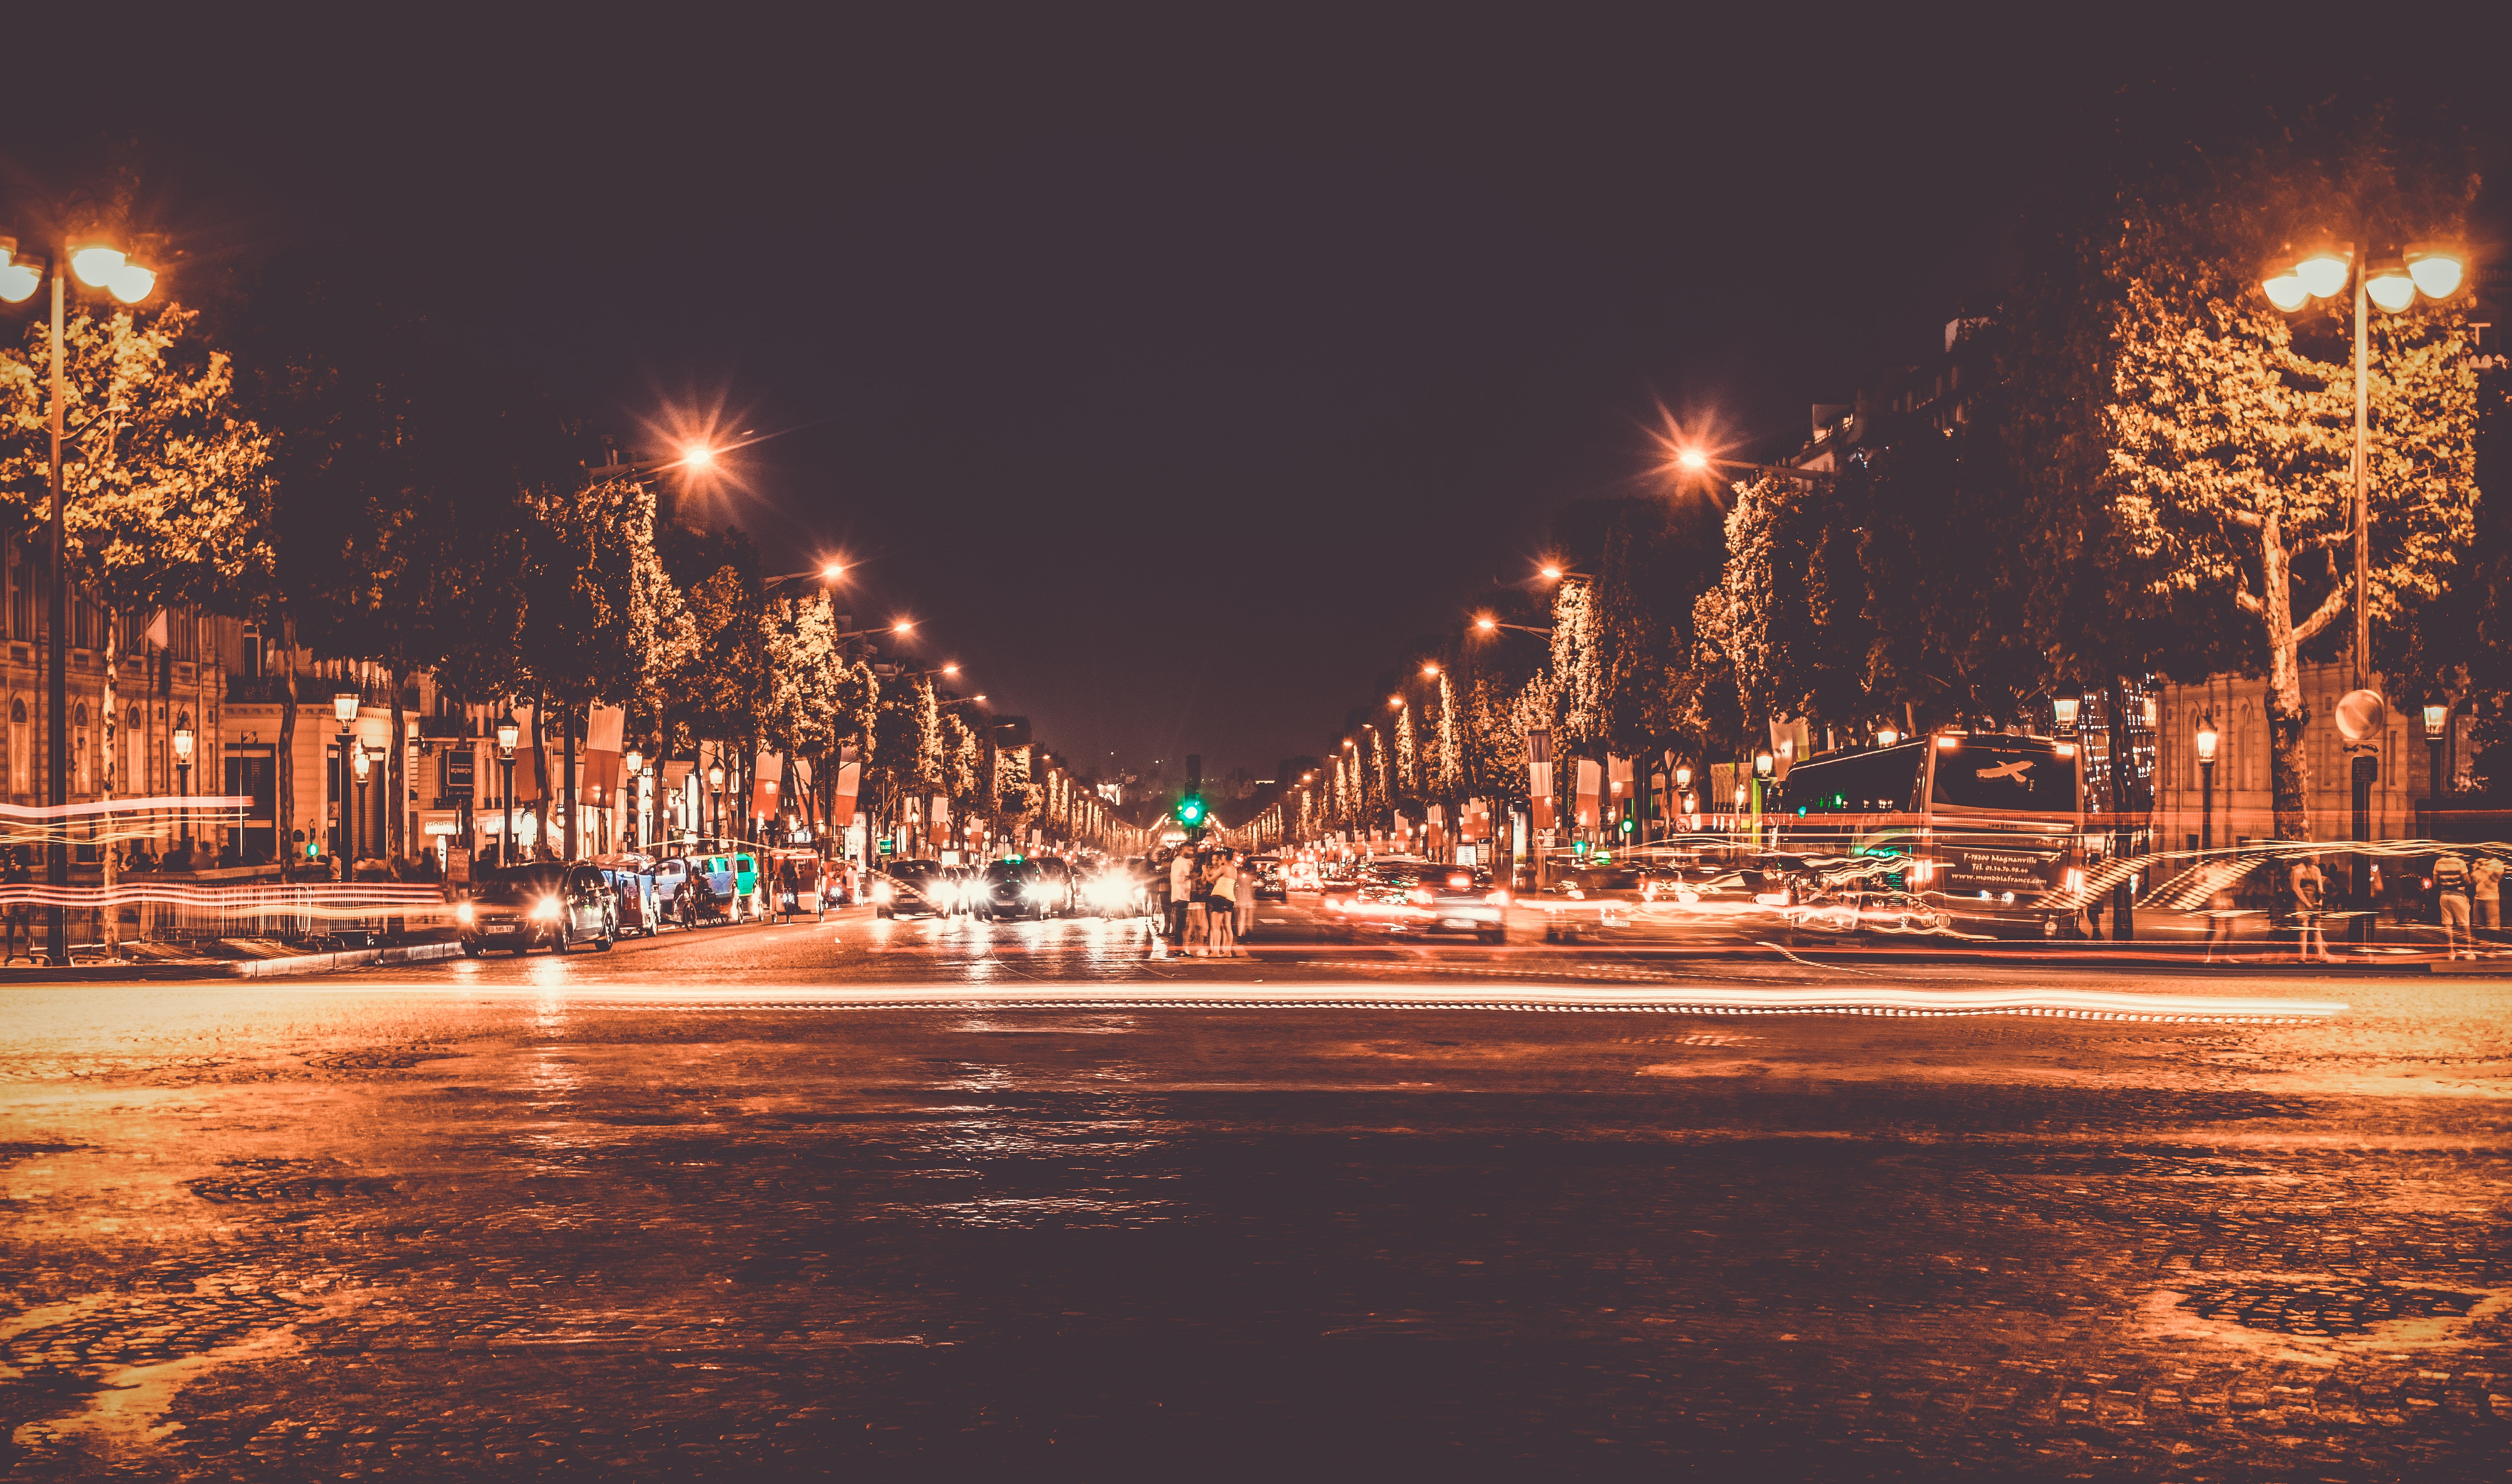
night, sky, water, light, lighting, town, waterway, city, street light, tree, urban area, winter, architecture, cloud, reflection, evening, midnight, street, light fixture, river, snow, road, town square, darkness, downtown, metropolis, vacation, cityscape, house, canal, building